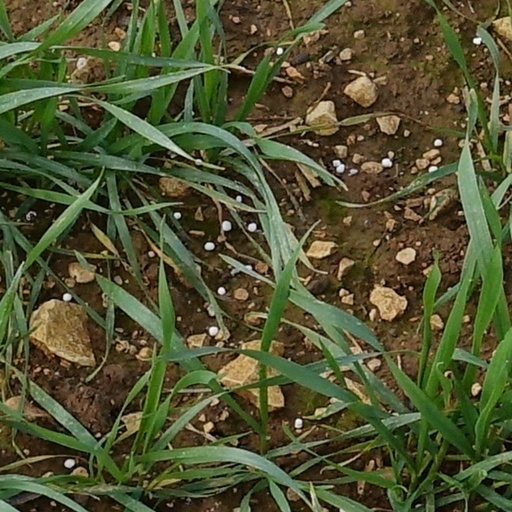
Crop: wheat